Paclitaxel trevatide

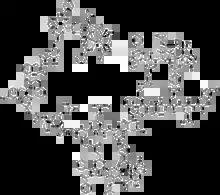

Paclitaxel trevatide (development codes NG1005 and GRN1005) is an experimental chemotherapy drug that is under development by Angiochem Inc, a Canadian biotech company. Phase II clinical trials have completed for several indications, and the company is preparing for phase III trials.